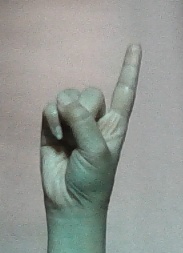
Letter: bb